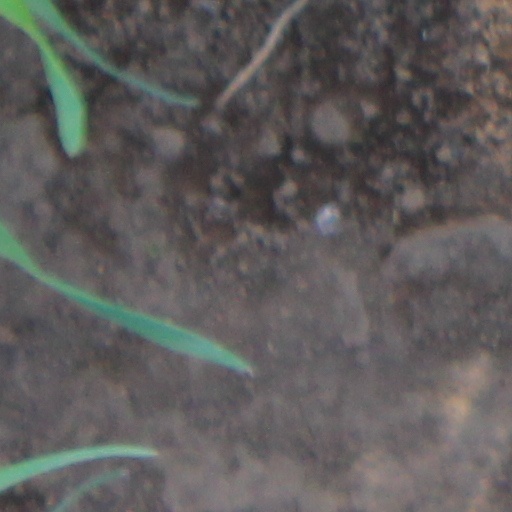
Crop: wheat